Rail transport in Italy

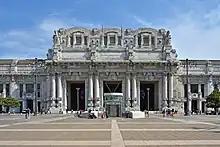
Milano Centrale railway station

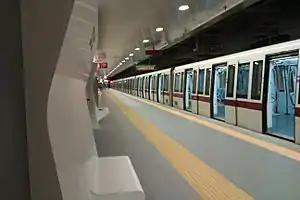
Rome Metro

With the introduction of high-speed trains, intercity trains are limited to a few services per day on mainline and regional tracks.